Sky position (RA, Dec in degrees): 146.306, 4.36
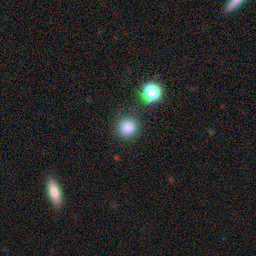
Galaxy morphology: Round Smooth Galaxies